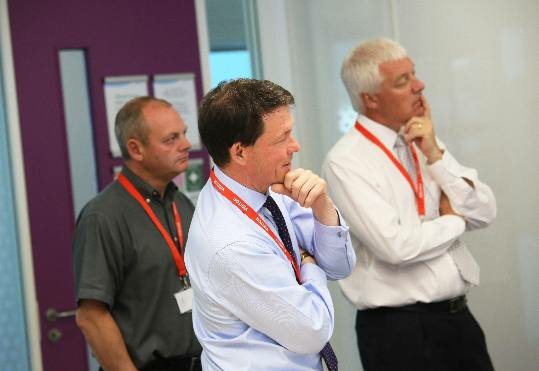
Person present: Yes